Kipling (brand)

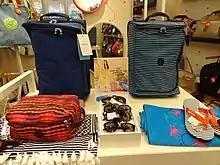
Kipling products

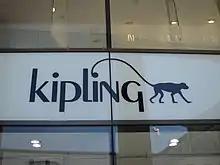
Kipling monkey logo sign

Kipling is known for its casual-styled accessories, bags, backpacks and luggage. Besides its crinkle nylon fabric, the brand produces bags in many other materials. Its offering ranges from pouches, wallets and small key hangers to handbags, cross-bodies, totes, backpacks, weekenders and luggage. The brand is also popular for its bright, heavy-duty travel pieces, as well as for its schoolbags among kids.